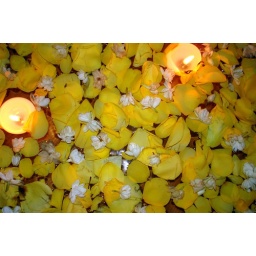
Yellow rose petals, jasmine and candle floating in water